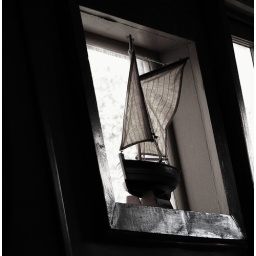
in the window at sunny's bar in red hook.